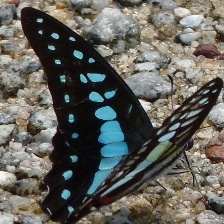
Species: GREAT JAY